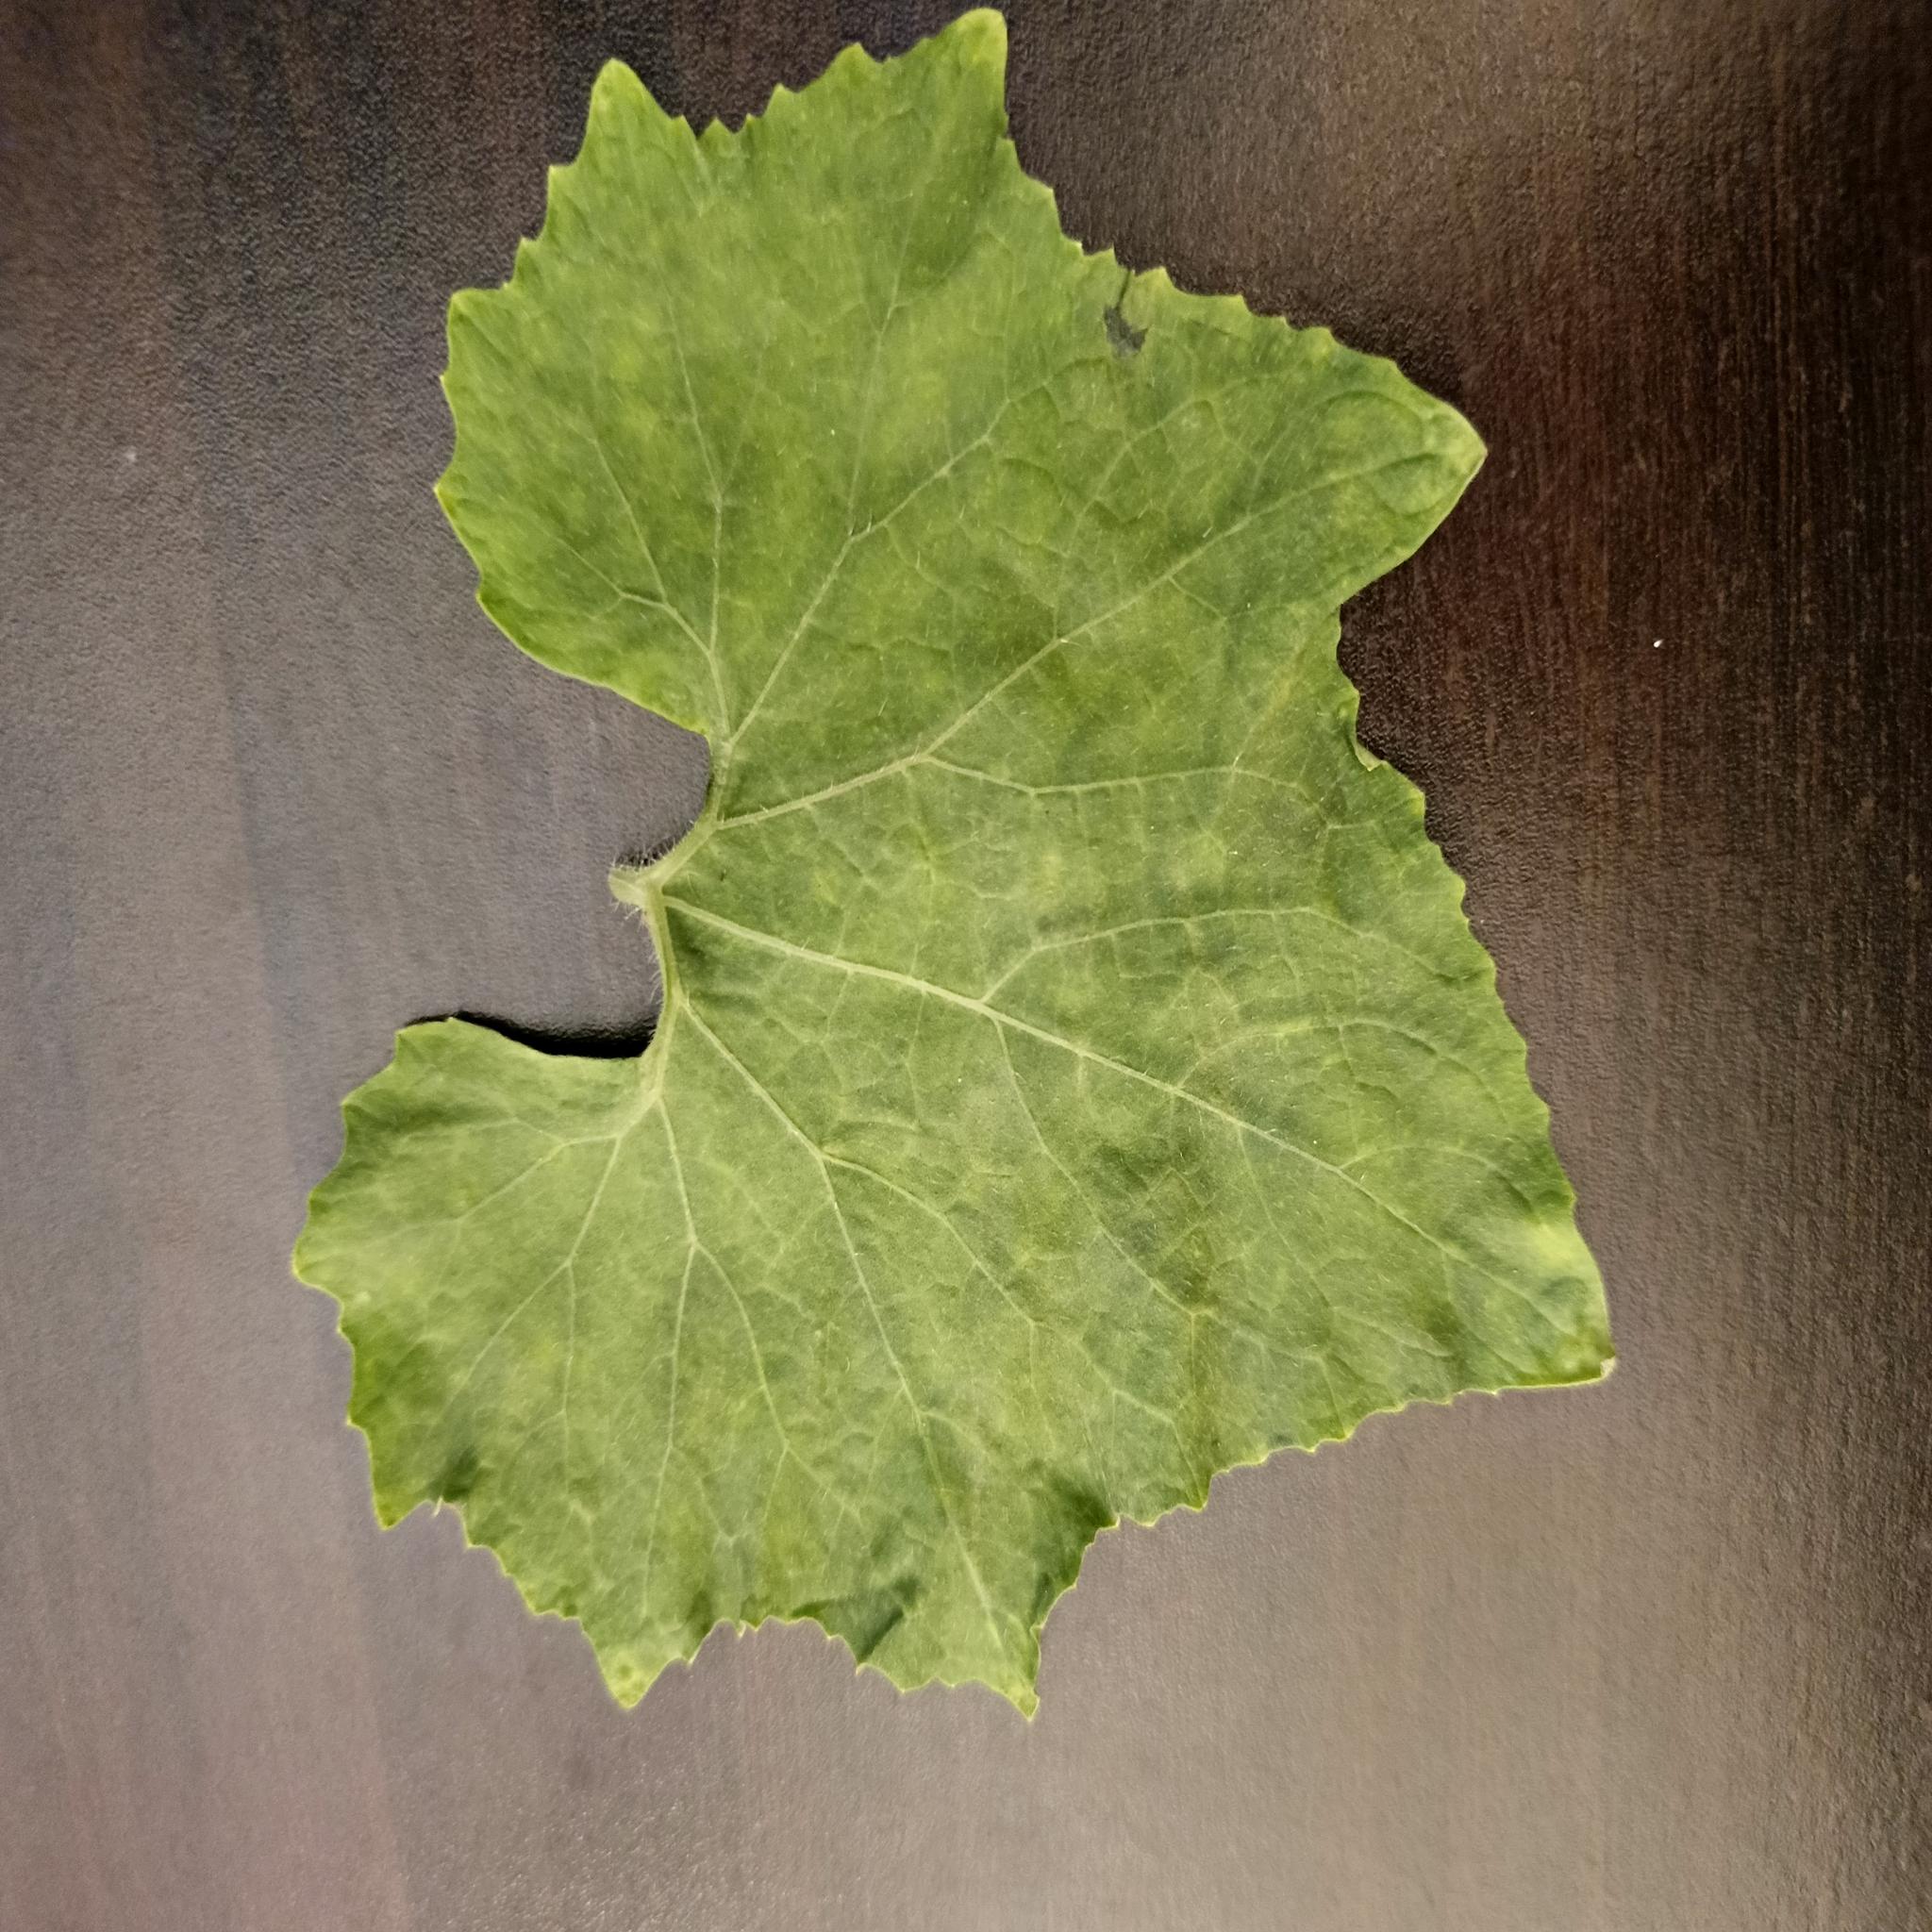
Label: Healthy